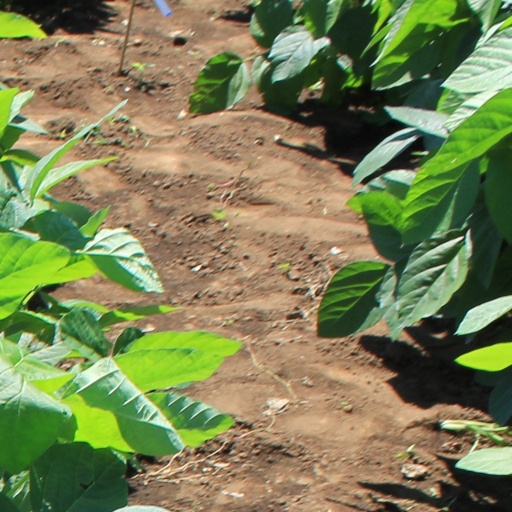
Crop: soybean